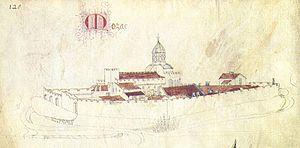
L'abbaye de Mozac, vue du sud-ouest, dessinée vers 1450 par Guillaume Revel pour son Armorial d'Auvergne.
L'abbaye Saint-Pierre-et-Saint-Caprais de Mozac, plus communément appelée abbaye de Mozac, est l'une des plus anciennes et des plus importantes abbayes de Basse-Auvergne. Située à Mozac, elle est fondée à la fin du VIIᵉ siècle et régie dès l'origine par la règle de saint Benoît. Elle est rattachée à l'abbaye de Cluny en 1095 et porte le titre d'« abbaye royale ». Les moines la quittent à la Révolution française et l'abbatiale devient l'église paroissiale unique du village de Mozac en 1790.
Cet article recense les monuments historiques de France classés en 1840, la première protection de ce type dans le pays.